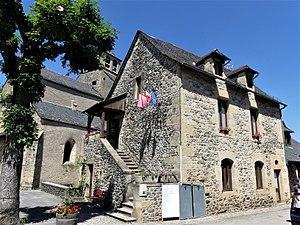
La mairie de Sainte-Eulalie-d'Olt, Aveyron, France.
Sainte-Eulalie-d'Olt est une commune française, située dans le département de l'Aveyron en région Occitanie. Ses habitants sont appelés les Encaulats.